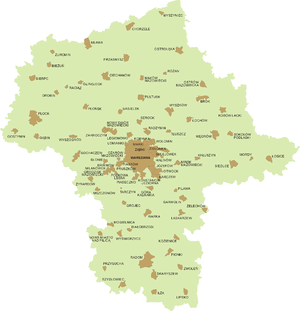
Cet article est une liste des villes de la voïvodie de Mazovie en Pologne. La voïvodie comprend 85 villes. La population est basée sur les données gouvernementales de 2010.